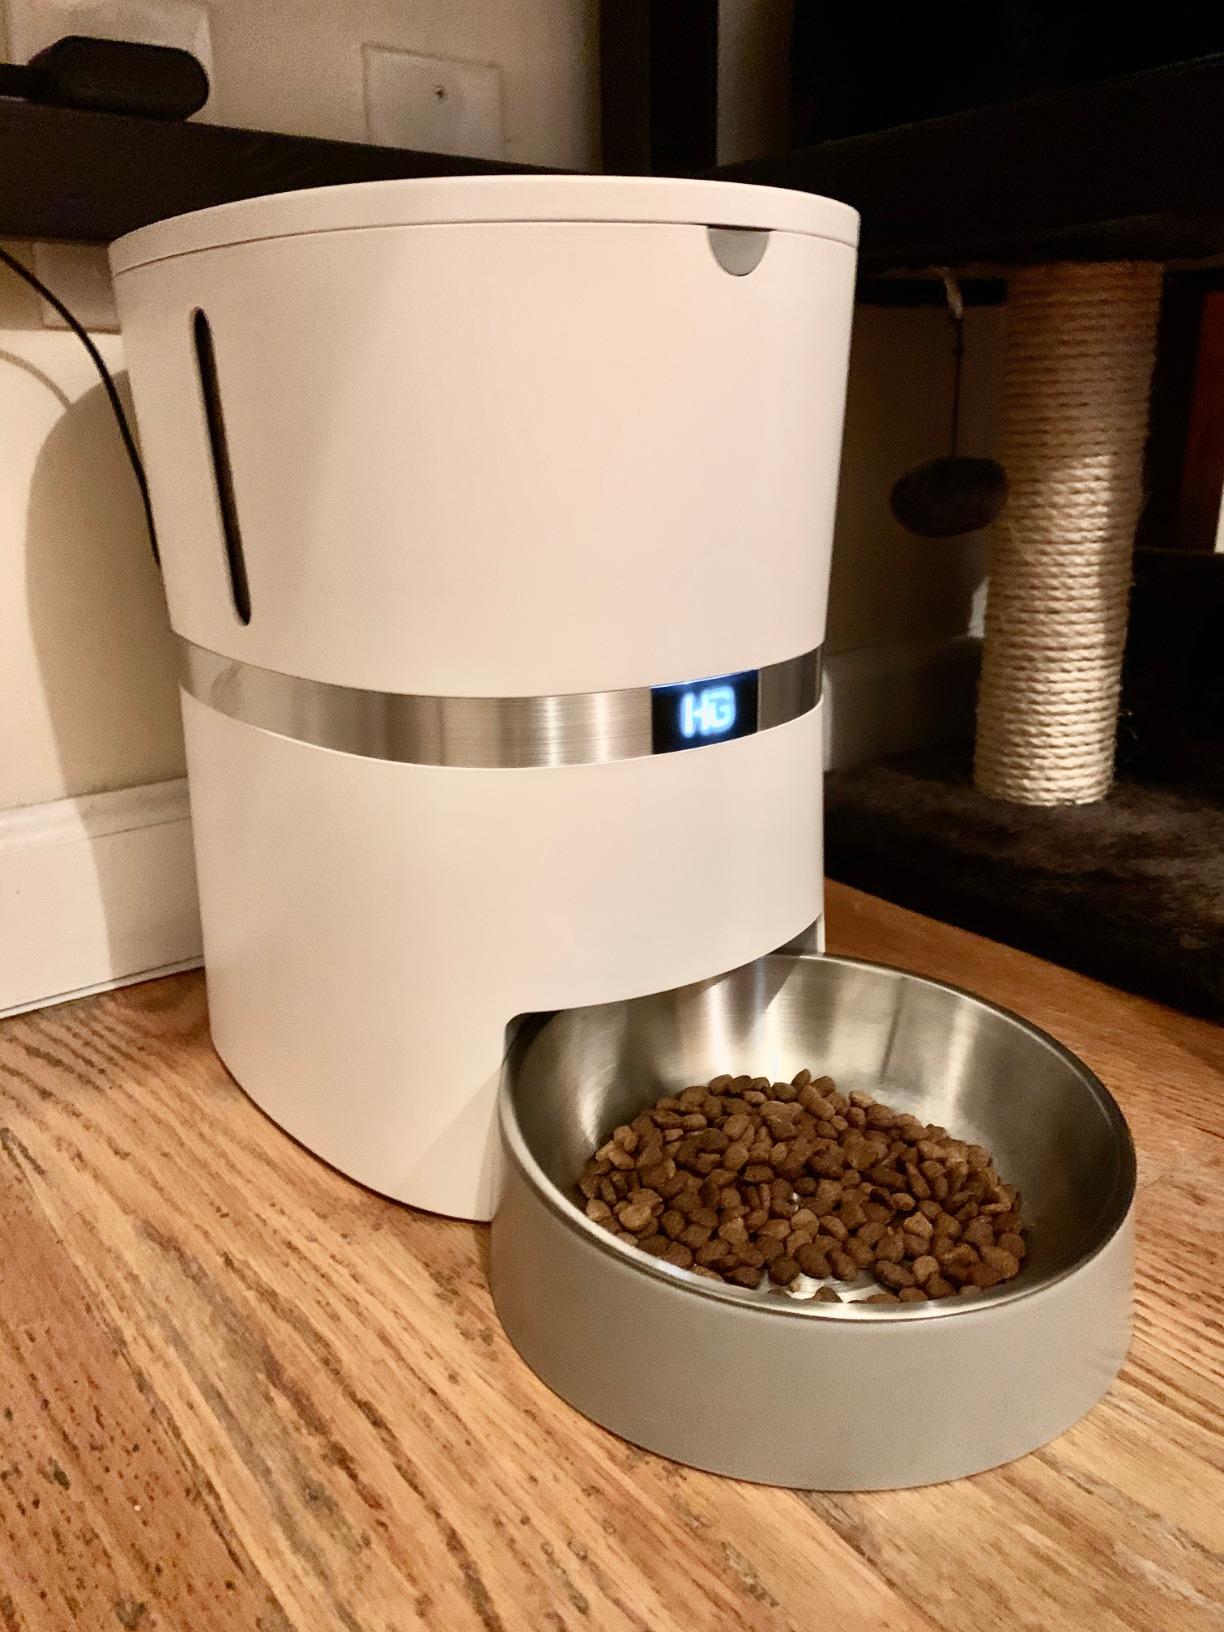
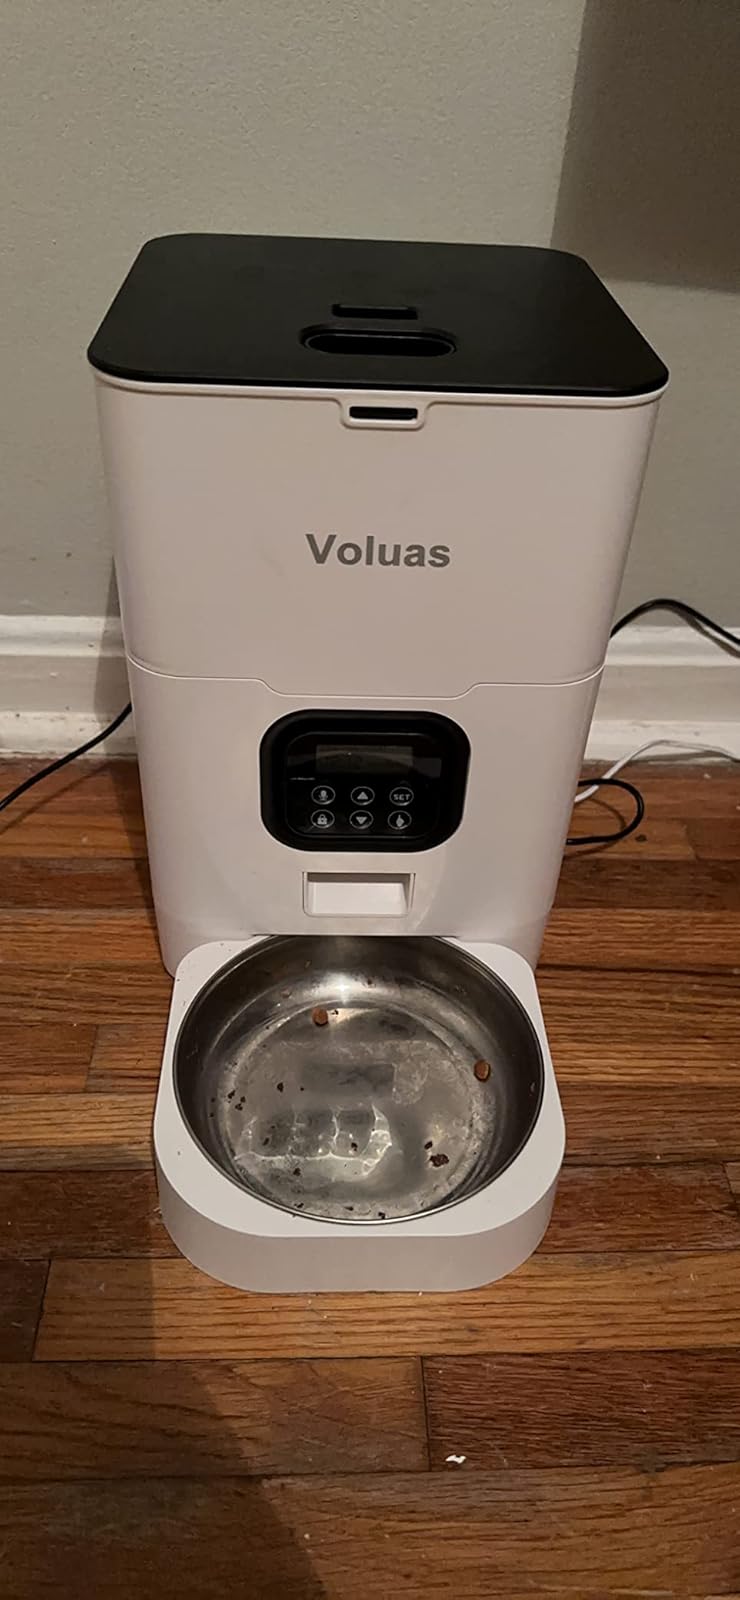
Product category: items_feeder
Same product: no